Catherine Breshkovsky

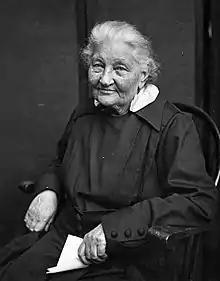
Breshkovsky in New York City, early 1919

In 1904, Breshkovsky travelled to the U.S., where her name was well known because of George Kennan's book. The trip turned her into a celebrity. In December 1904, nearly 3,000 people came to a meeting in Boston, organised to welcome her. According to a contemporary report "When the 'Grand Old Lady' got up to speak, the great audience rose en masse. Handkerchiefs waved, hats were flung into the air, words of affection in five languages were rained upon her." She also visited New York and Chicago, and was befriended by feminists such as Alice Stone Blackwell, Isabel Barrows and Helena Dudley. It was during this trip that she was given the nickname 'Babushka', the grandmother of the Revolution. She raised about $10,000 for the Socialist Revolutionary Party.